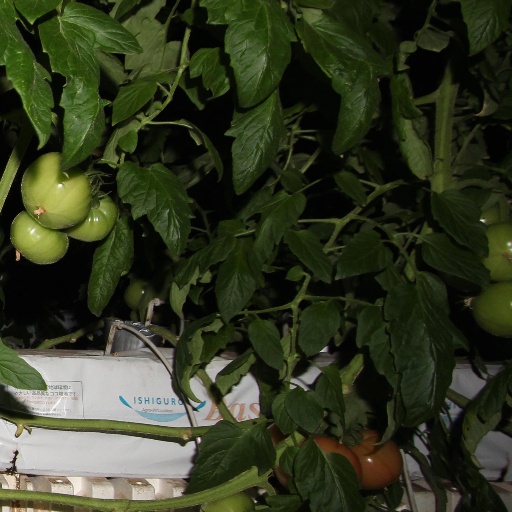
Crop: tomato